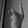
ASL letter: K